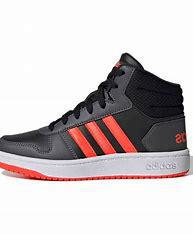
Brand: adidas
Model: neo Adidas NEO Hoops 2